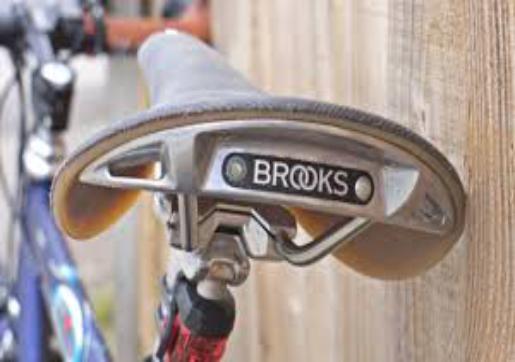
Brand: Brooks Saddle
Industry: Transportation